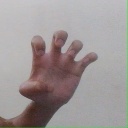
अक्षर: झ